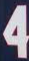
Number: 4